Yvette Williams

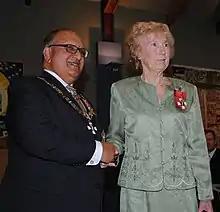
Corlett, after her investiture as a Companion of the New Zealand Order of Merit by the governor-general, Sir Anand Satyanand, in 2011

In the 1953 New Year Honours, Williams was made a Member of the Order of the British Empire, for services in women's athletics.